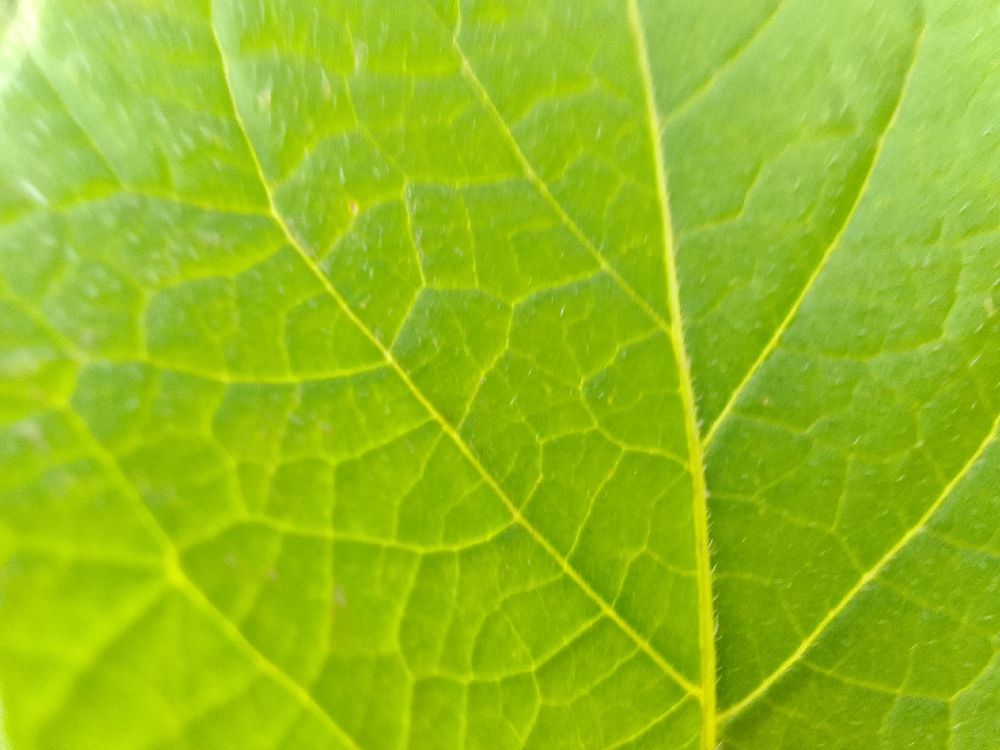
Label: Healthy